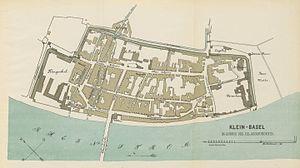
Théo, le fumeur de pipe désigne un individu de sexe masculin dont le squelette a été découvert en 1984 dans le Petit-Bâle, dans un cimetière désaffecté destiné aux indigents, à proximité de l’église Saint-Théodore, à laquelle il doit son prénom fictif.